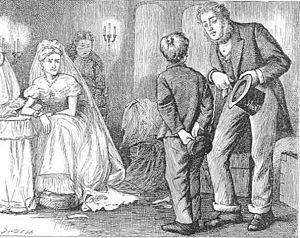
Les Grandes Espérances, Pip a honte de Joe chez Mis Havisham, par F.A. Fraser.
Les Grandes Espérances ou De grandes espérances est le treizième roman de Charles Dickens, le deuxième, après David Copperfield, à être raconté entièrement à la première personne par le protagoniste lui-même, Philip Pirrip, dit Pip. Le sujet principal en est la vie et les aventures d'un jeune orphelin jusqu'à sa maturité. D'abord publié en feuilleton de décembre 1860 à août 1861 dans le magazine de Dickens All the Year Round, il paraît ensuite en trois volumes chez Chapman and Hall en octobre 1861.